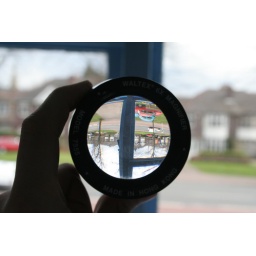
odd magnifying glass thing against a window